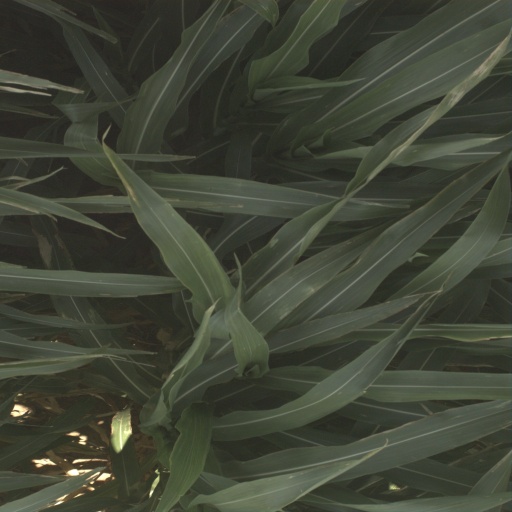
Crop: sorghum